Cross-strait relations

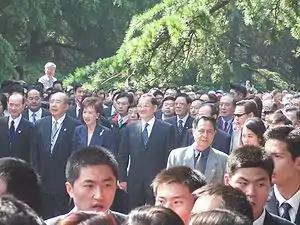
Lien Chan touring the Sun Yat-sen Mausoleum with the Kuomintang delegation to mainland China in 2005

In June 1995, Lee visited the United States and delivered a speech to an invited audience at Cornell University. In response to Taiwan's diplomatic moves, the PRC postponed the second Wang–Koo summit indefinitely. The PLA attempted to influence the 1996 Taiwanese presidential election by conducting a missile exercise, leading to the Third Taiwan Strait Crisis. Following the crisis and the growing influence of a pro-independence element in Taiwan politics, the PRC increased its focus on modernizing its military to deter Taiwan independence and deter U.S.-involvement.